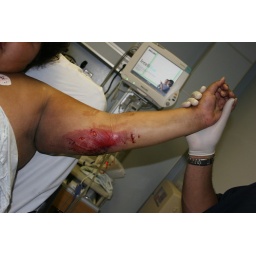
This girl was a passenger in a DUI crash. Her cousin was killed and she was thrown through the window of a car.